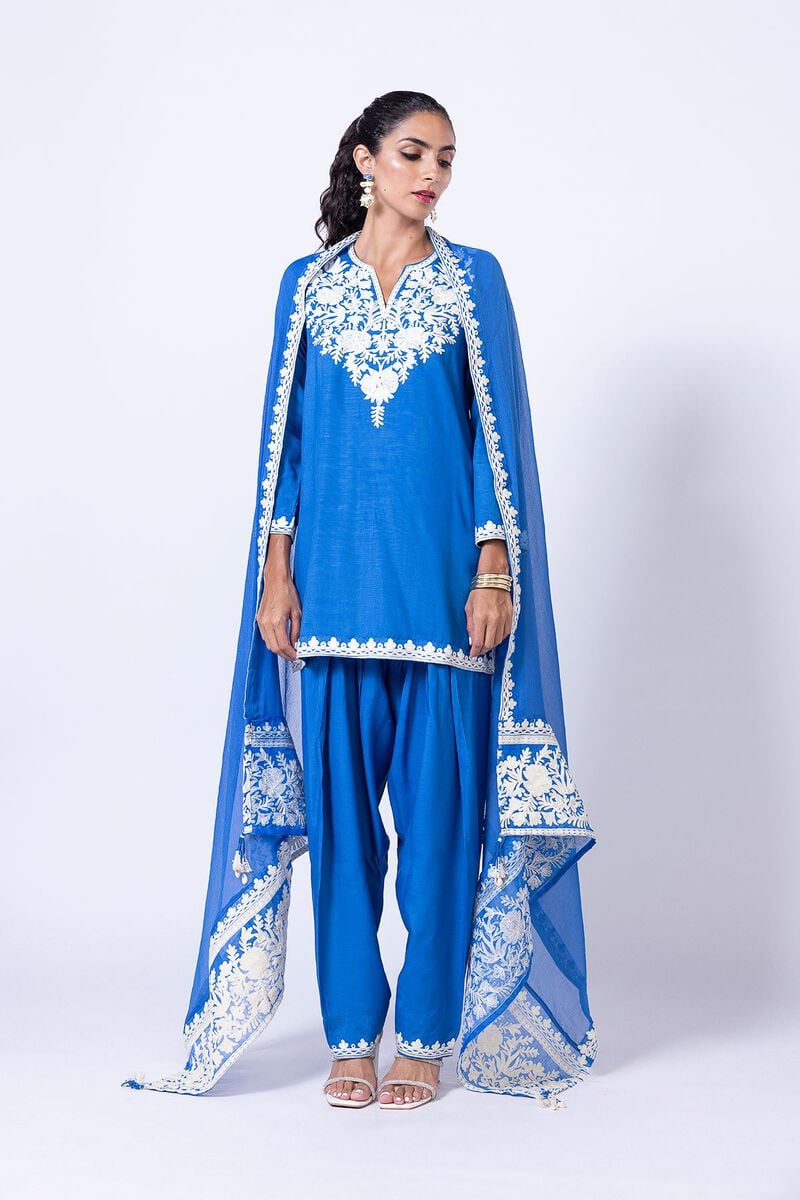
blue embroidered cotton salwar suit